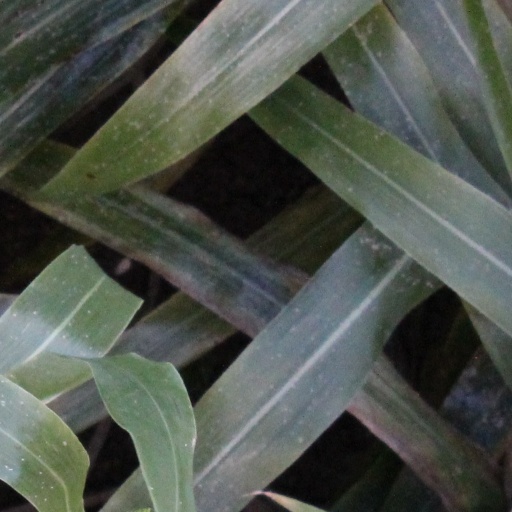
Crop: sorghum